Deng Zuyu

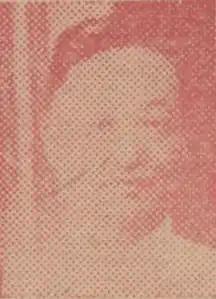

Deng Zuyu (1891—after 1948) was a Republic of China politician. He was born in Jiangxi. He served in the government of Wang Jingwei.